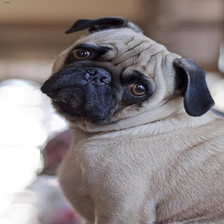
Species: dog
Breed: pug